Rødkleiva

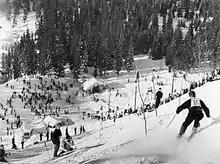
Stein Eriksen during the 1952 Winter Olympics

A series of upgrades were made to the hill ahead of the 1952 Winter Olympics. A start platform was constructed at the top of the hill to ensure better start conditions. A double pull-hook ski lift was built on the north side of the hill. Floodlights were installed along the course to allow training and work during the evening. Ten loudspeakers and three microphones were installed as a transportable system. The hump at the top of the hill was leveled somewhat and the earthwork used to build out the bottom of the hill. The road from Lillevann Station on the Holmenkollen Line was upgraded and a tunnel laid under the course to allow spectators to gather on both sides. A 200-seat press stand, including work stations and telephone booths, was constructed on the south side of the bottom of the hill. Opposite a stand for official guests was built, with a capacity for 300 people. Boxes at the finish line were built for officials and time-keepers. The upgrades to the venue cost 336,000 Norwegian krone (NOK). During the Olympics the hill was long and had a drop of , starting at above mean sea level.